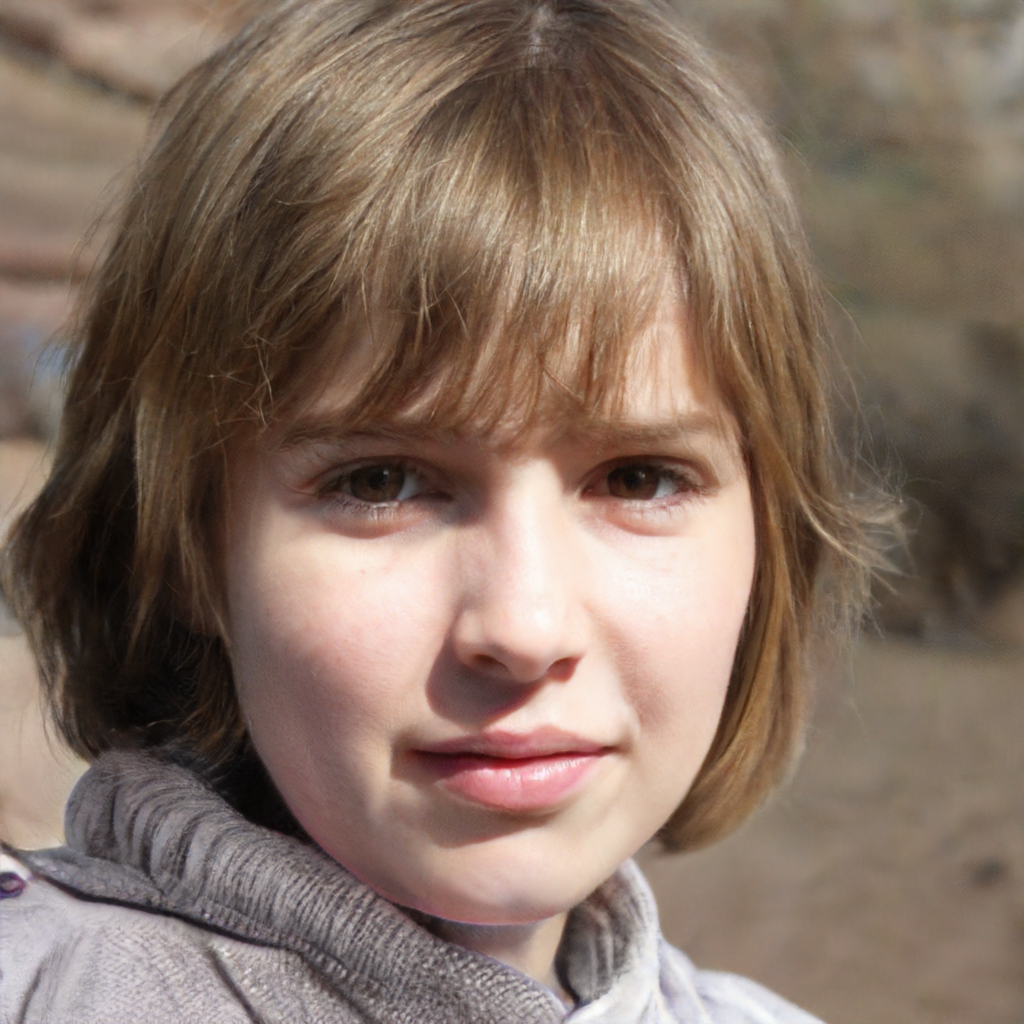
Gender: Female